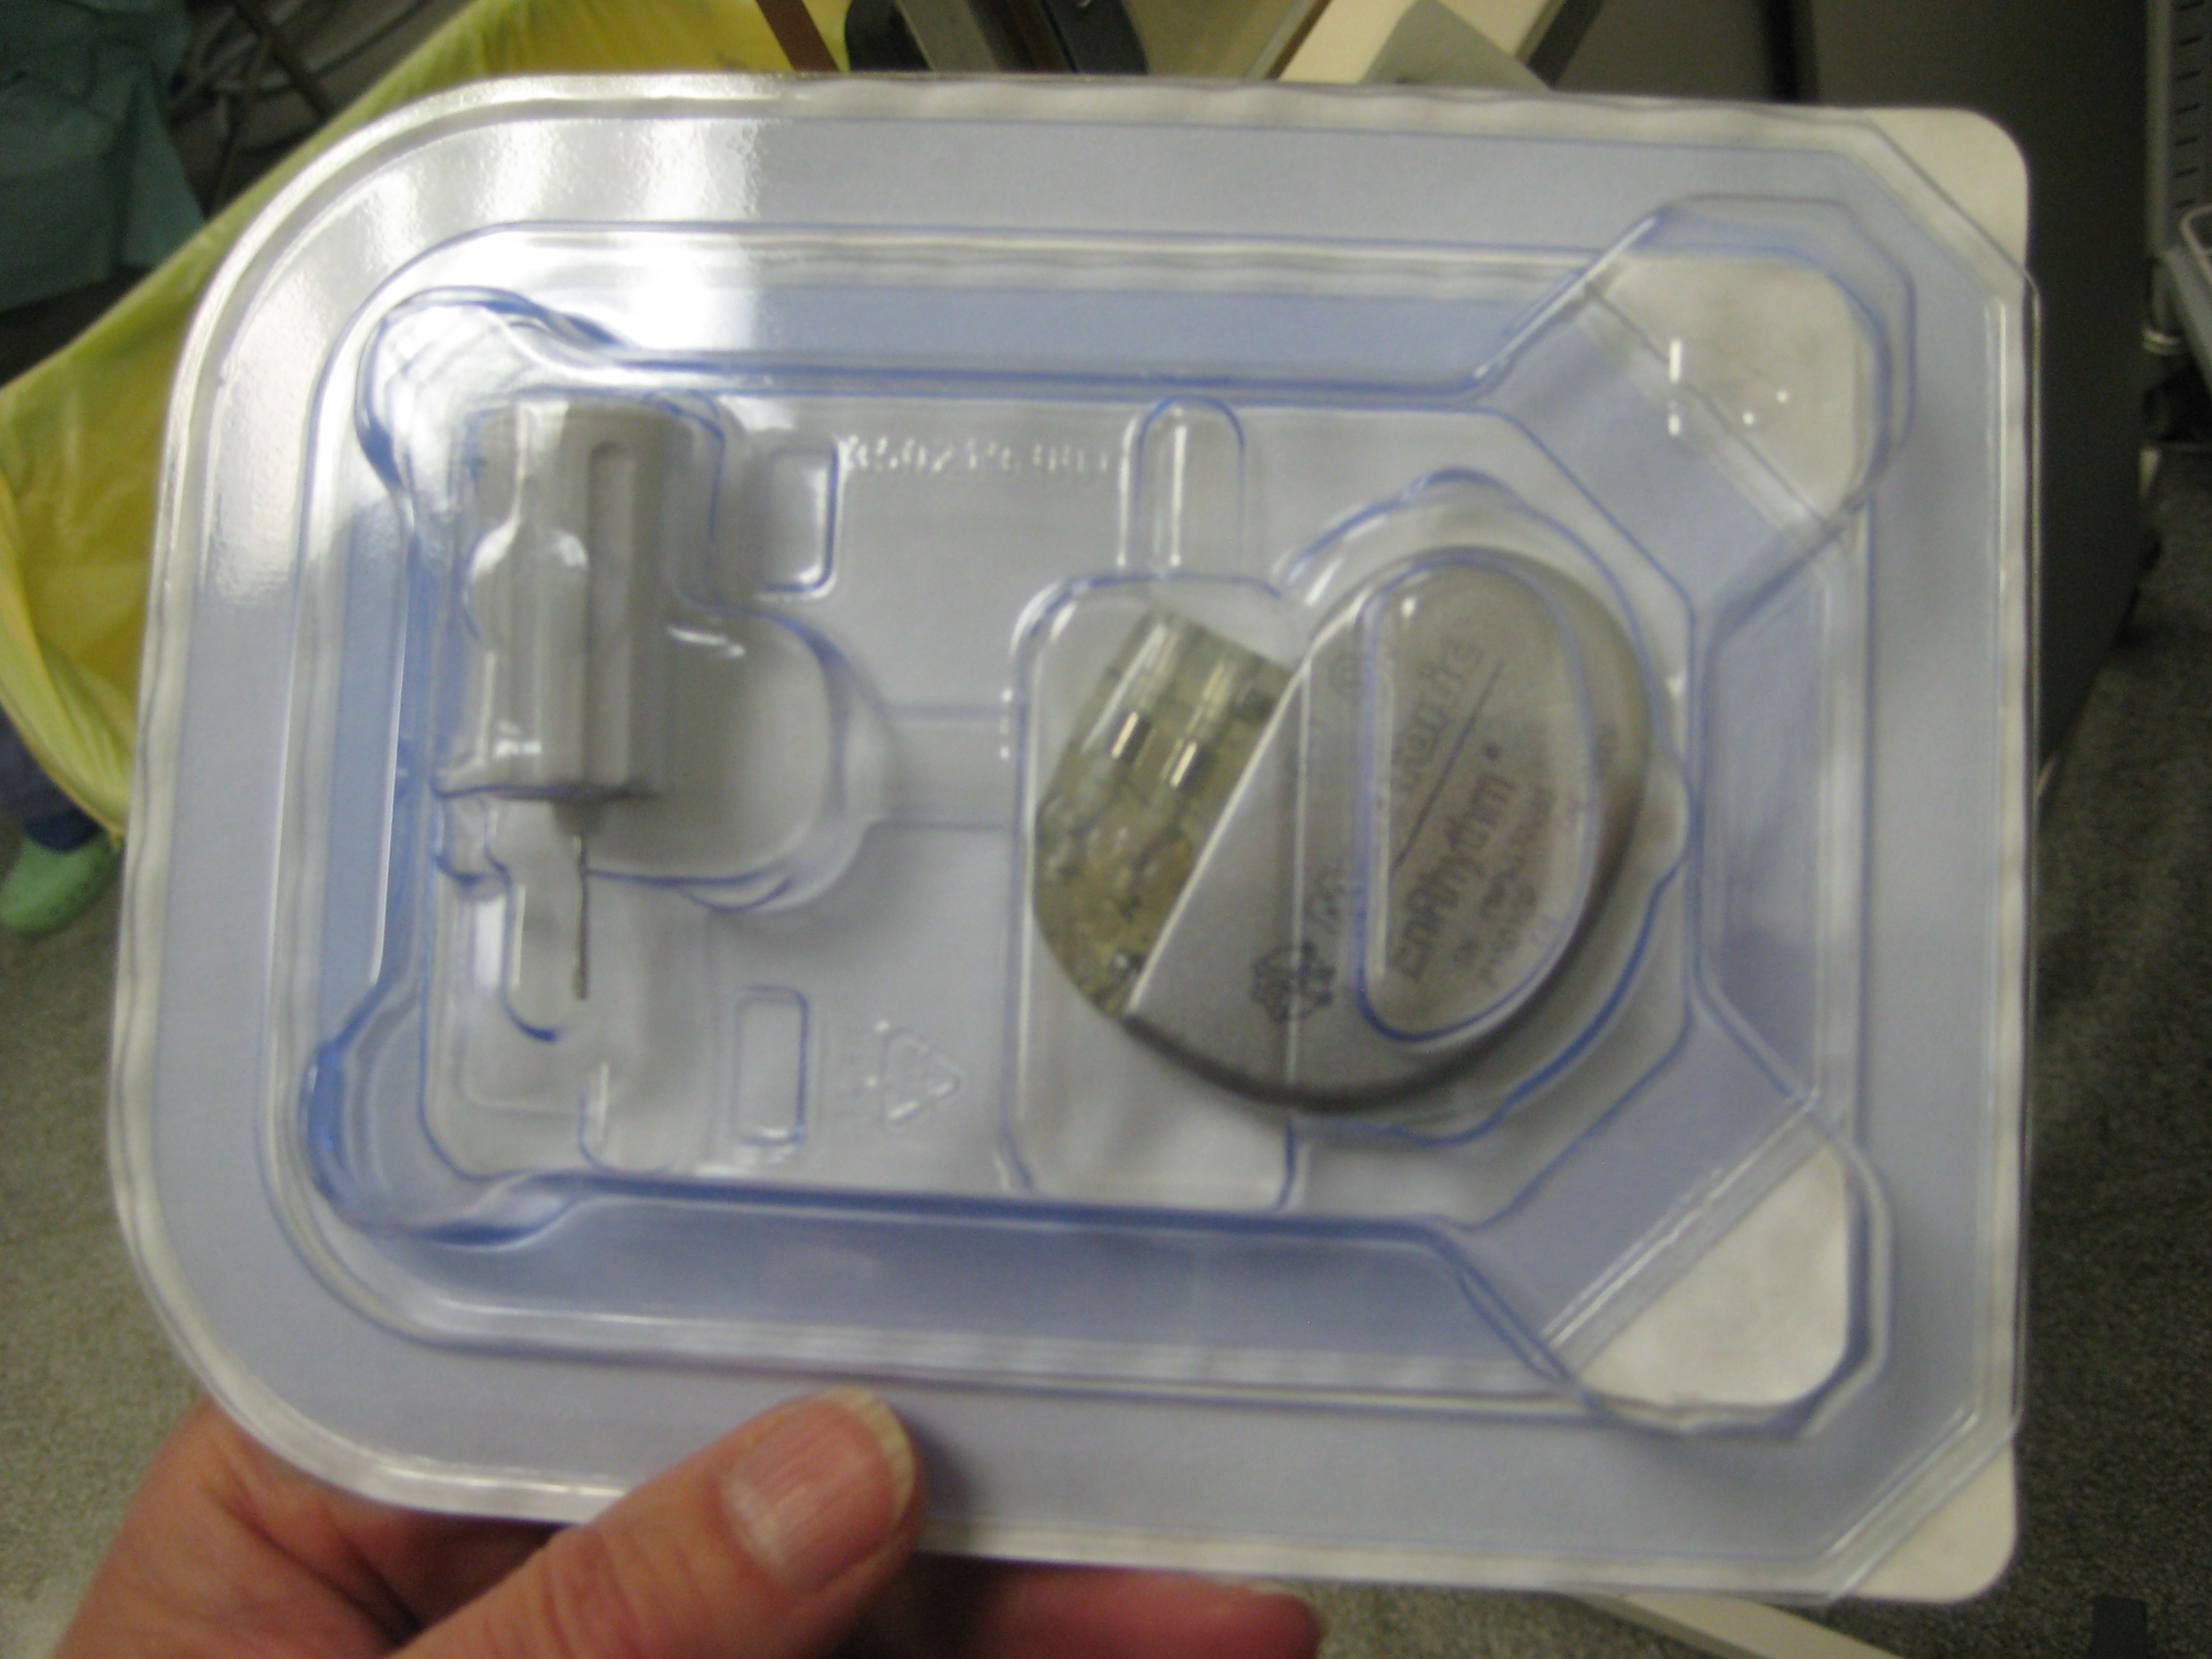
Medtronic EnRhythm Pacing System
Specialty: prosthetics
Image credit: Steve Winton from Rustington, United Kingdom